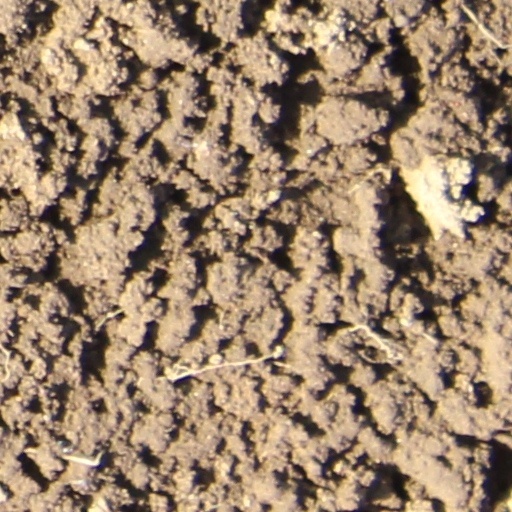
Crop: wheat